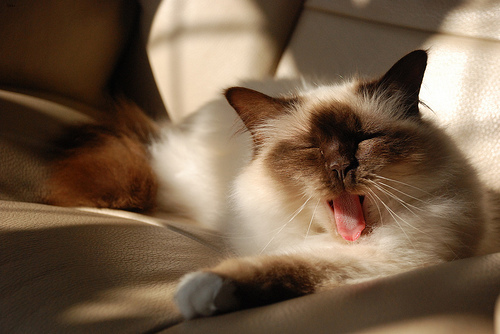
Animal: cat
Breed: birman